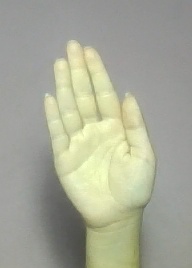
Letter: seen